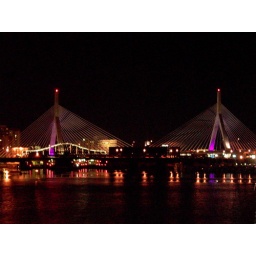
charles river bridge in boston massachusetts by christian menn